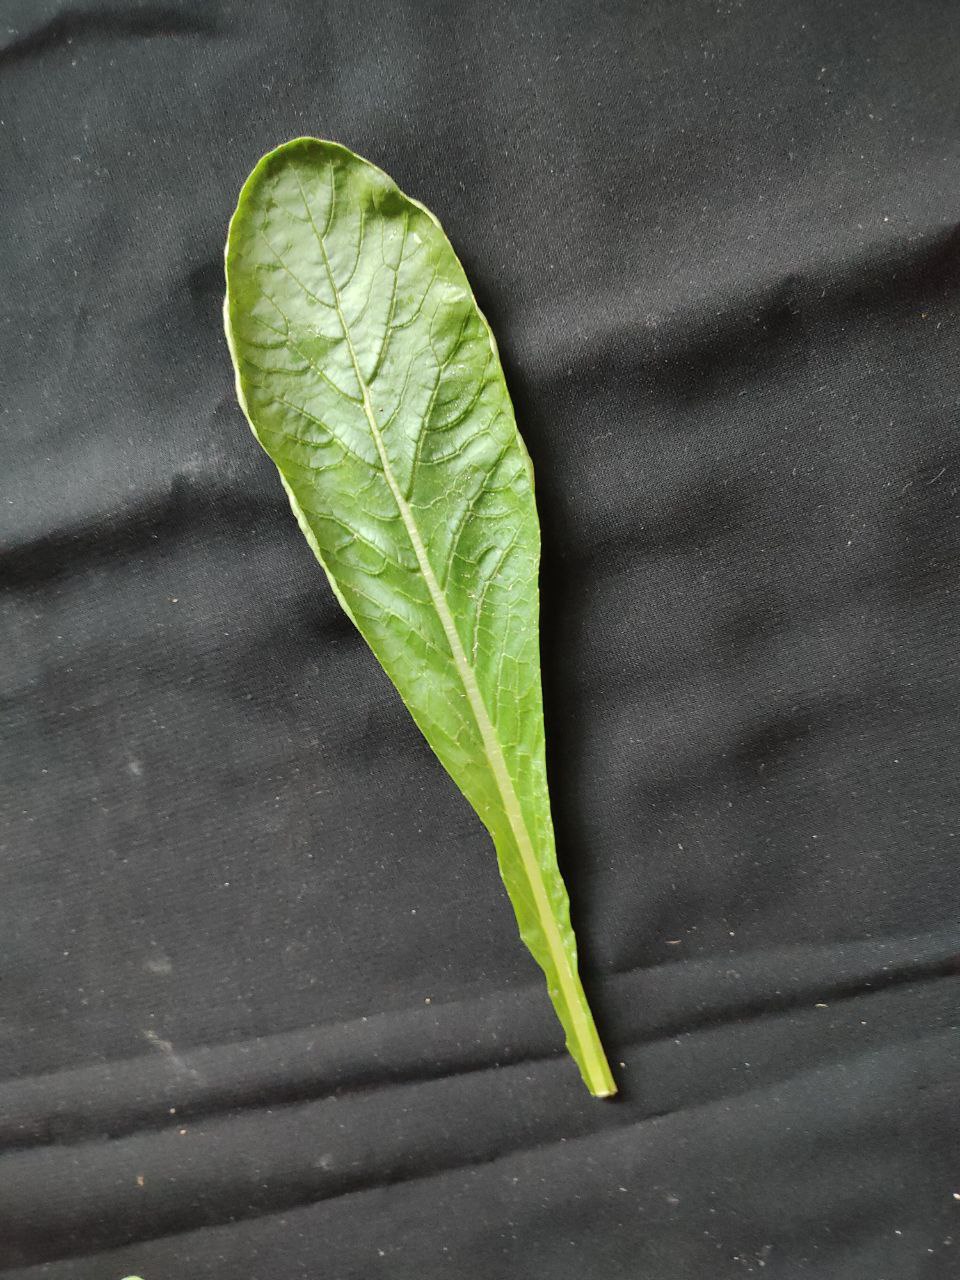
Label: Fresh leaf